American Pie Presents: The Book of Love

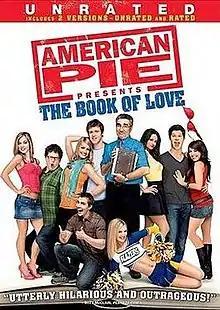
DVD cover

American Pie Presents: The Book of Love is a 2009 American sex comedy film directed by John Putch. It is the fourth installment in the "American Pie Presents" film series, a spin-off of the "American Pie" franchise. The film stars Bug Hall, Brandon Hardesty, Kevin M. Horton, Beth Behrs, Jennifer Holland, John Patrick Jordan, Rosanna Arquette, and Eugene Levy, and centers around three high school virgins who find the infamous Book of Love and try to use it to have sex.